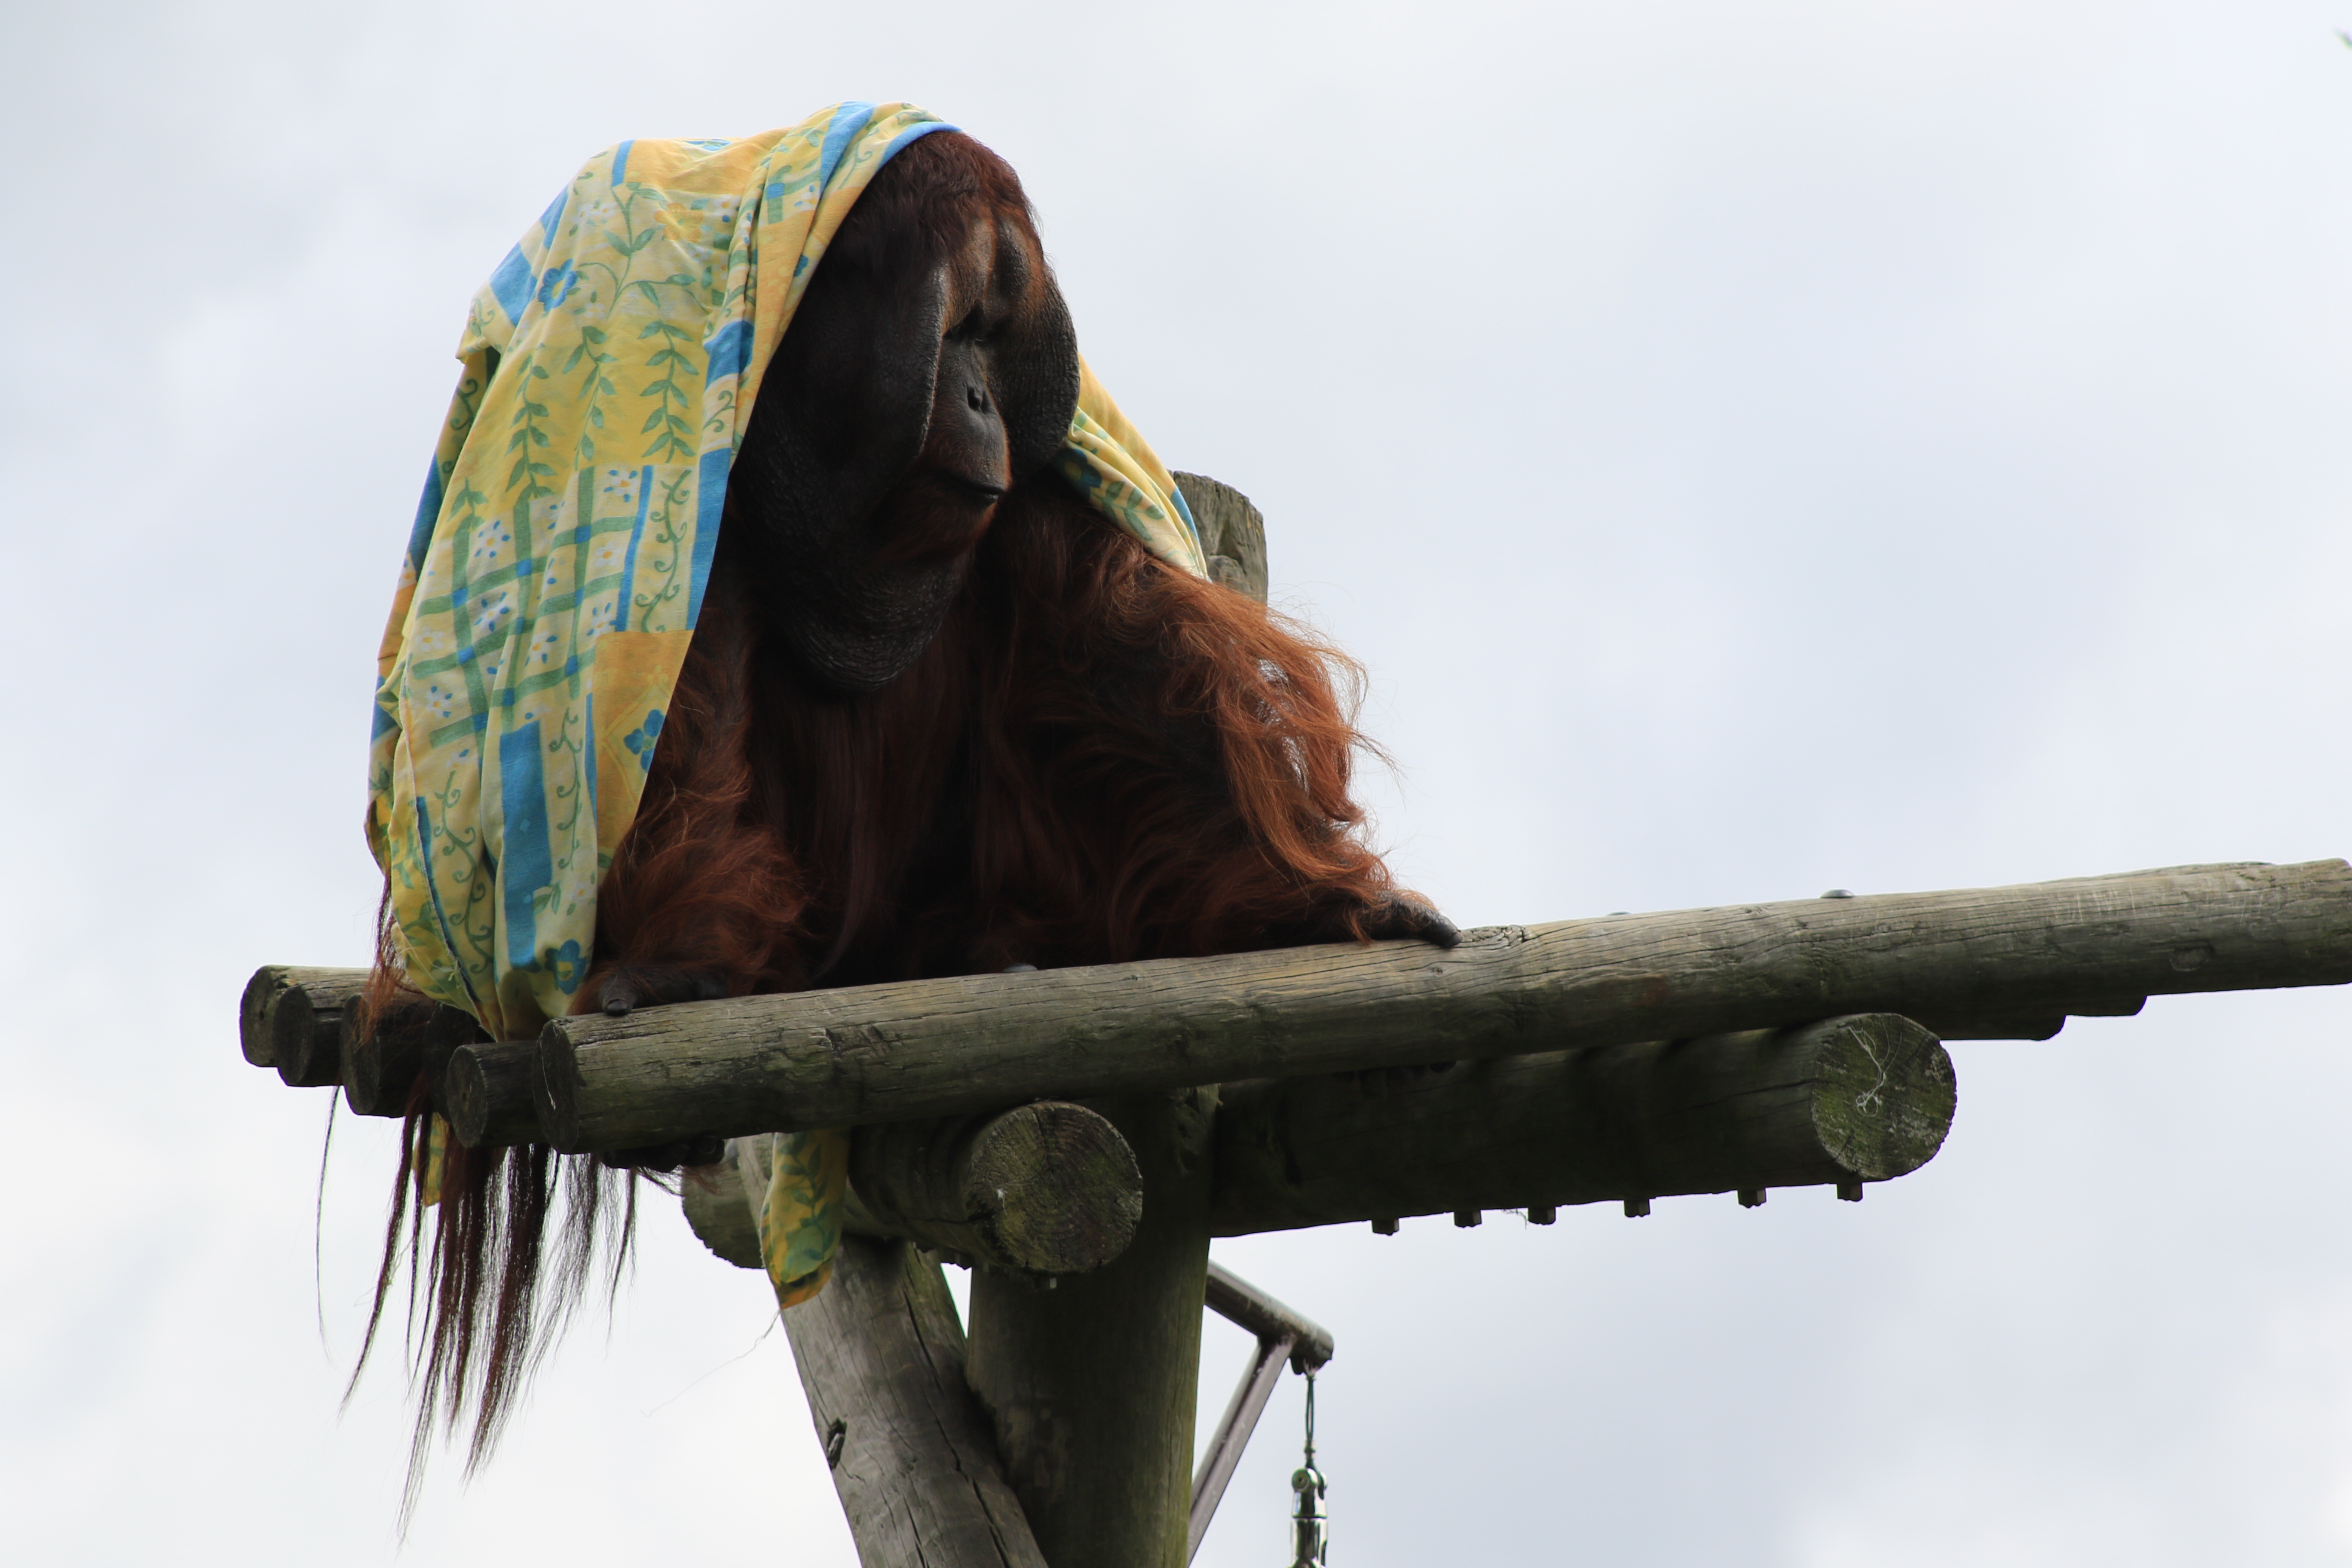
nature, outdoor, bird, animal, wild, statue, sitting, cloth, monkey, sculpture, funny